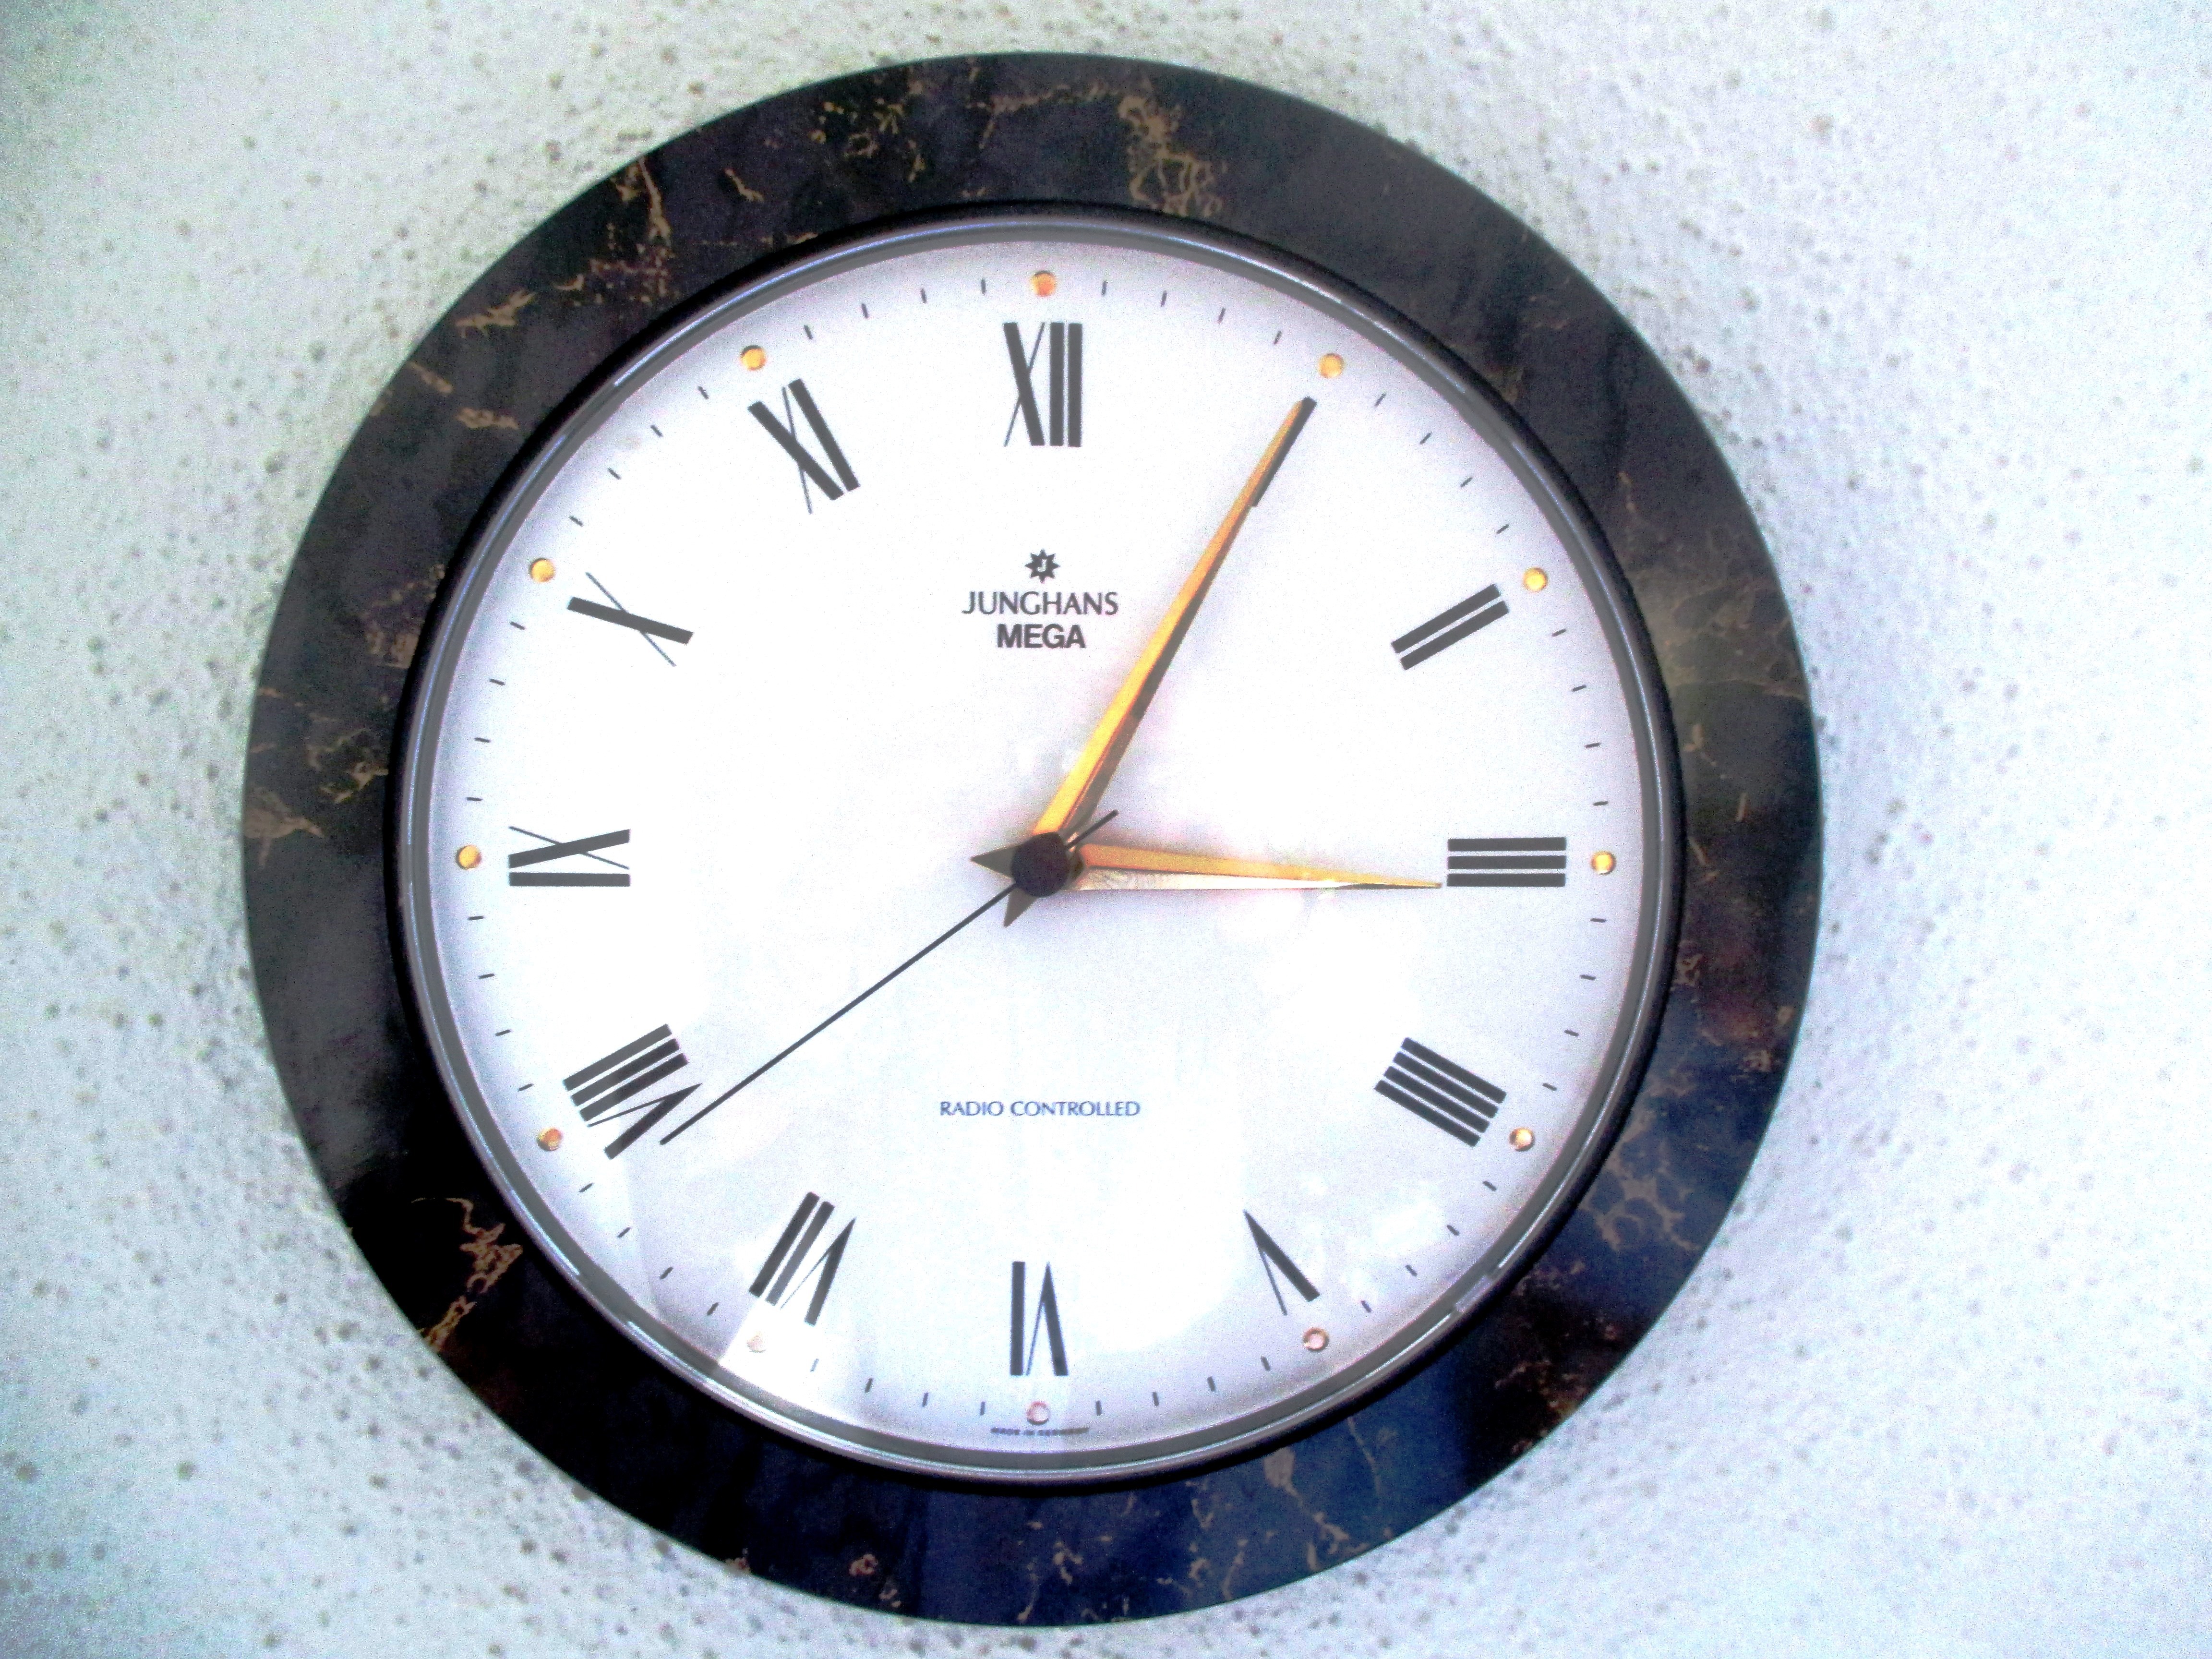
watch, hand, wheel, clock, time, decor, wall clock, decorative, roman numerals, second hand, radio controlled, junghans mega